Scholarship of Romanticism

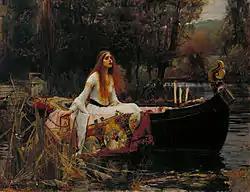
John William Waterhouse, "The Lady of Shalott", 1888, after a poem by Tennyson

The end of the Romantic era is marked in some areas by a new style of Realism, which affected literature, especially the novel and drama, painting, and even music, through Verismo opera. This movement was led by France, with Balzac and Flaubert in literature and Courbet in painting; Stendhal and Goya were important precursors of Realism in their respective media. However, Romantic styles, now often representing the established and safe style against which Realists rebelled, continued to flourish in many fields for the rest of the century and beyond. In music such works from after about 1850 are referred to by some writers as "Late Romantic" and by others as "Neoromantic" or "Postromantic", but other fields do not usually use these terms; in English literature and painting the convenient term "Victorian" avoids having to characterise the period further.